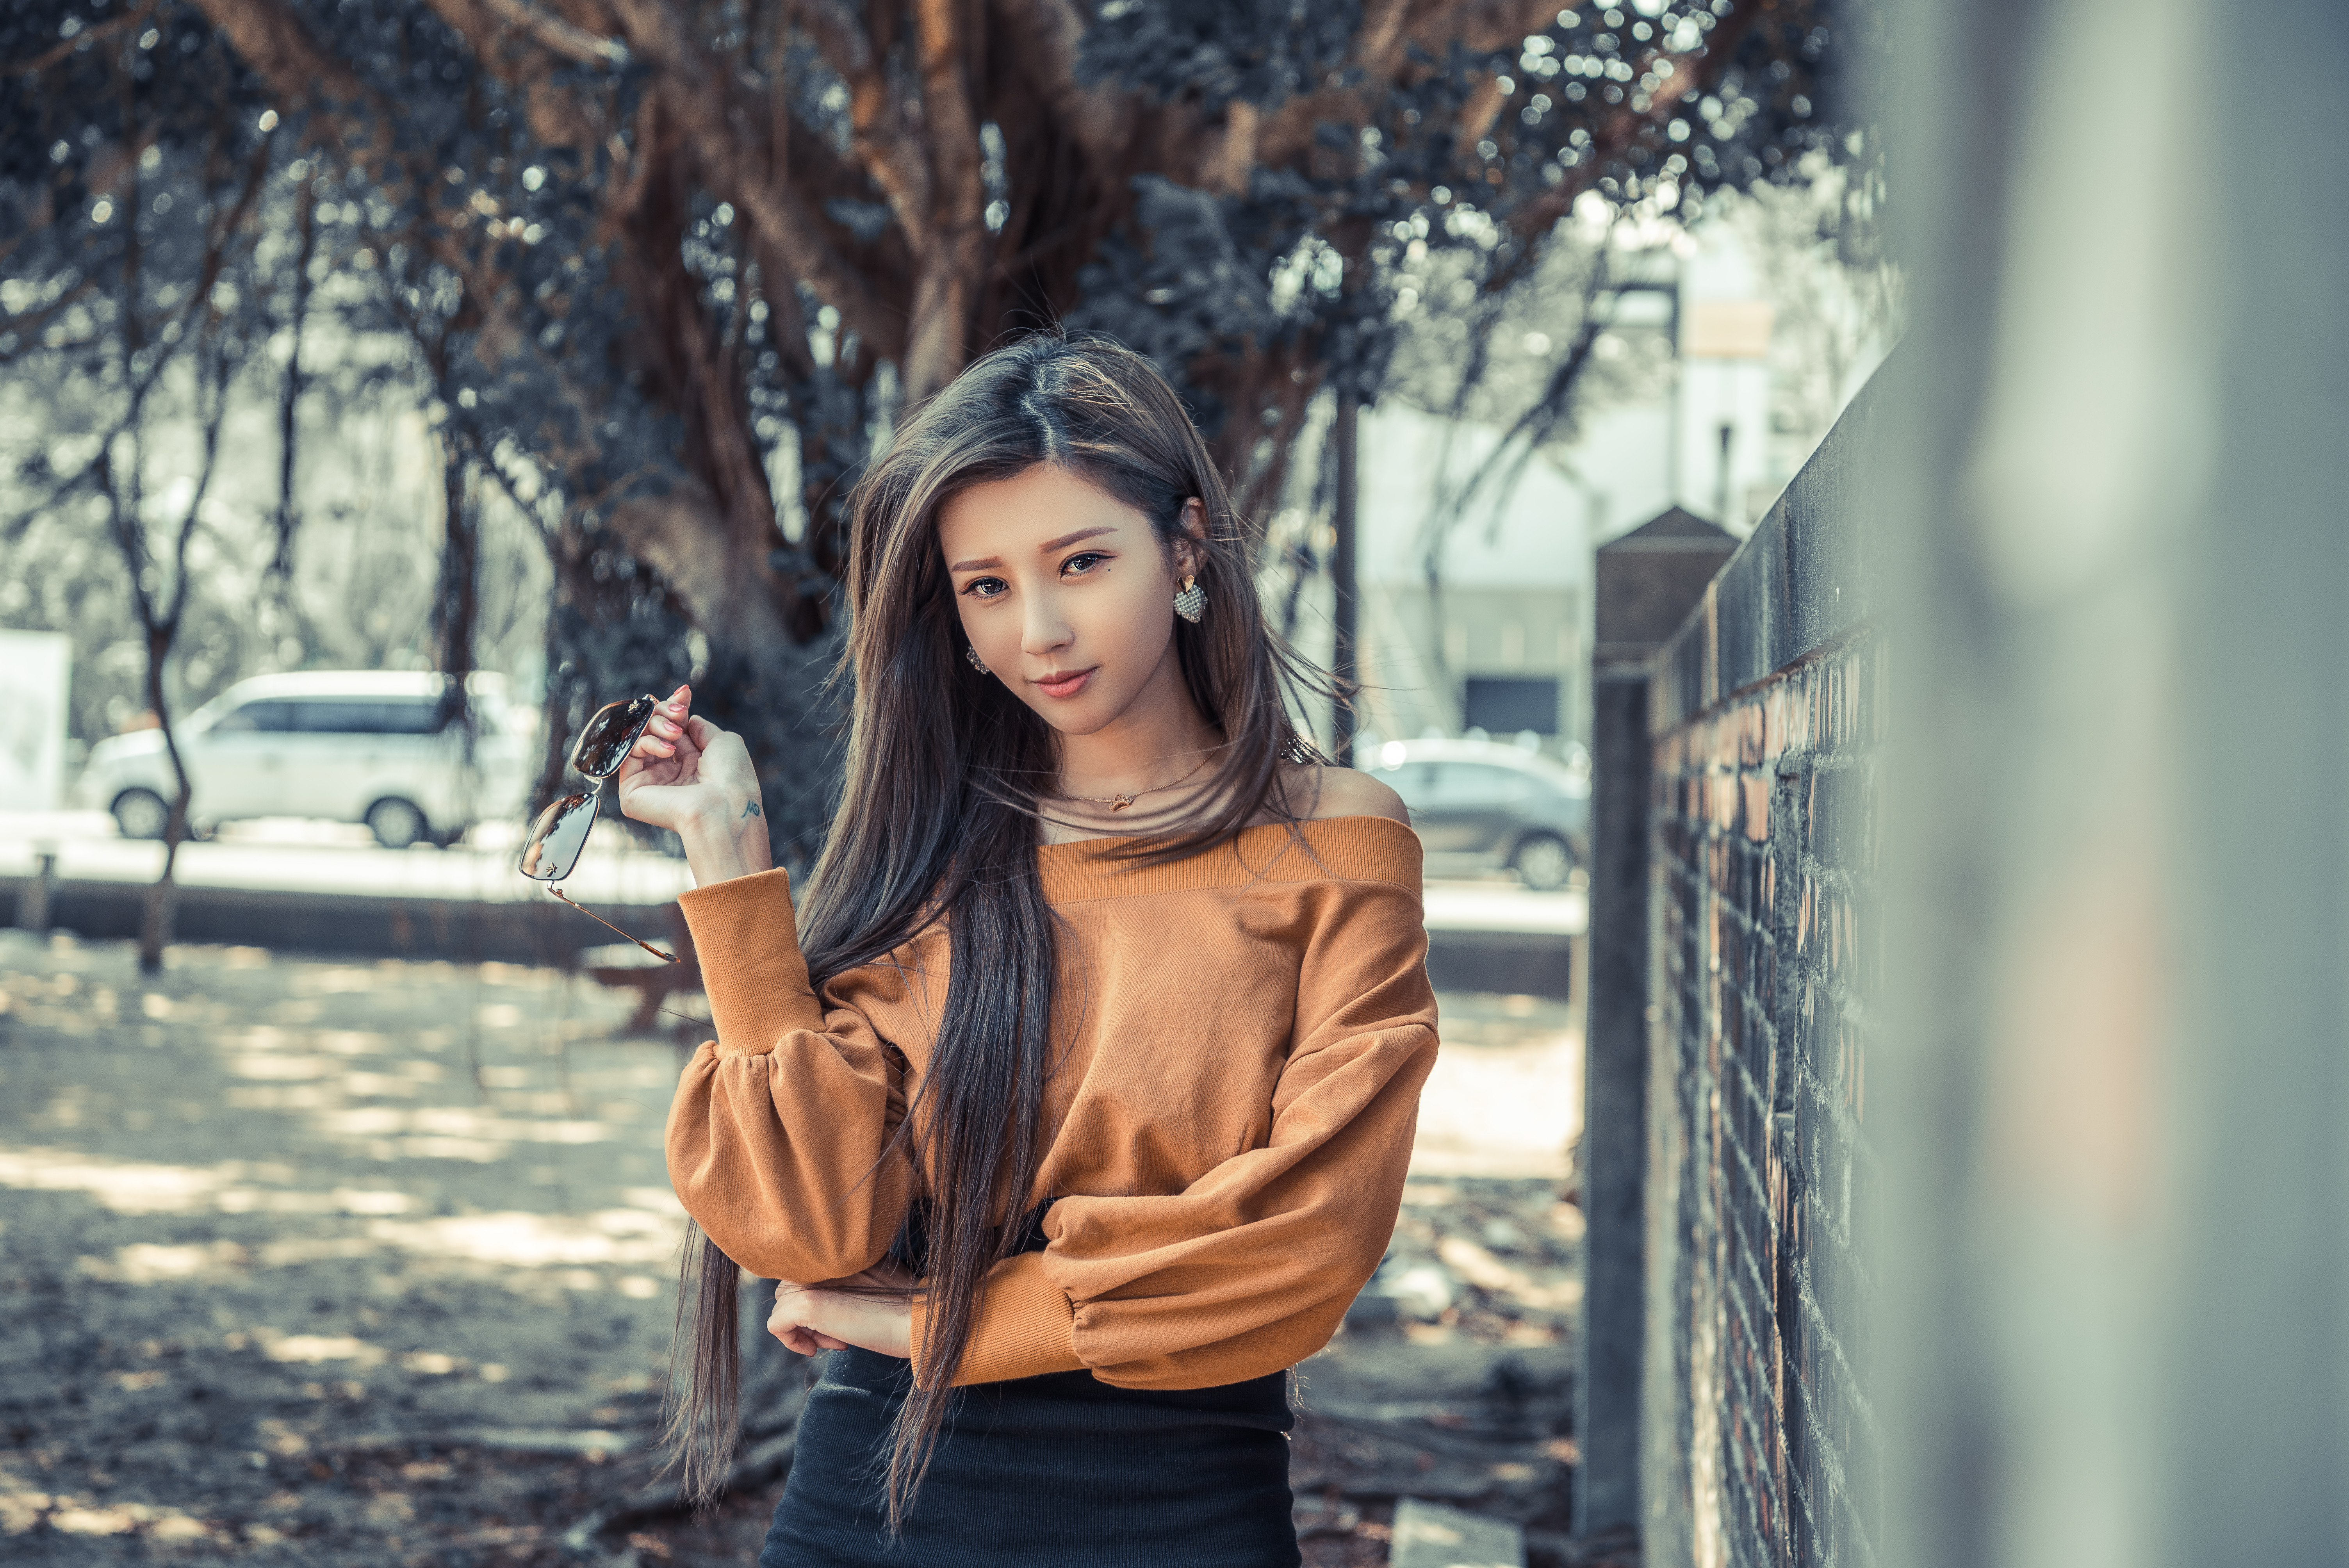
women, model, people, girl, photography, asian, street fashion, photograph, beauty, clothing, lip, fashion, jeans, beanie, fur, yellow, brown, long hair, eye, cool, shoulder, tree, outerwear, textile, brown hair, headgear, photo shoot, denim, black hair, jacket, winter, sunlight, cap, leather, portrait photography, coat, shoe, sweater, style, top, leather jacket